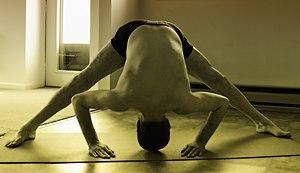
Liste des postures les plus communes du Haṭhayoga.